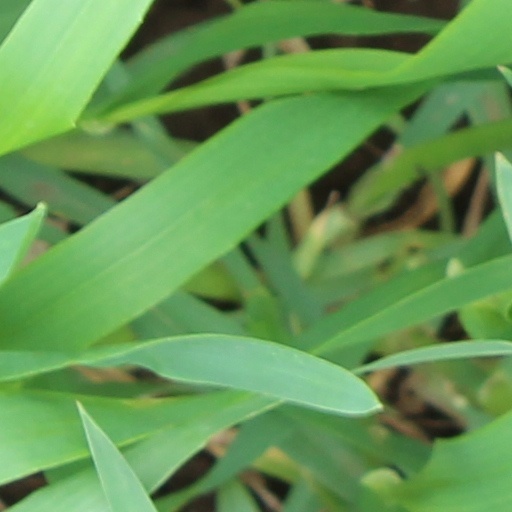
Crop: wheat